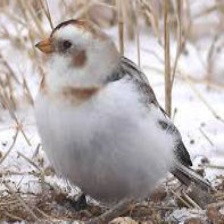
Species: MCKAYS BUNTING
Scientific name: PLECTROPHENAX HYPERBOREUS
ImageNet parent category: indigo_bunting